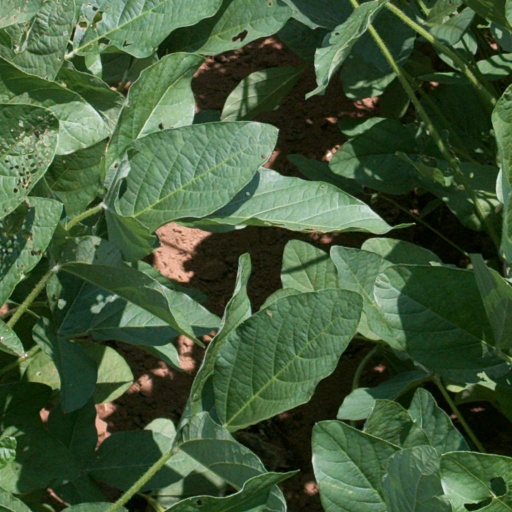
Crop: soybean